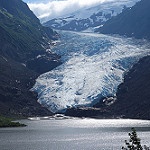
Label: glacier